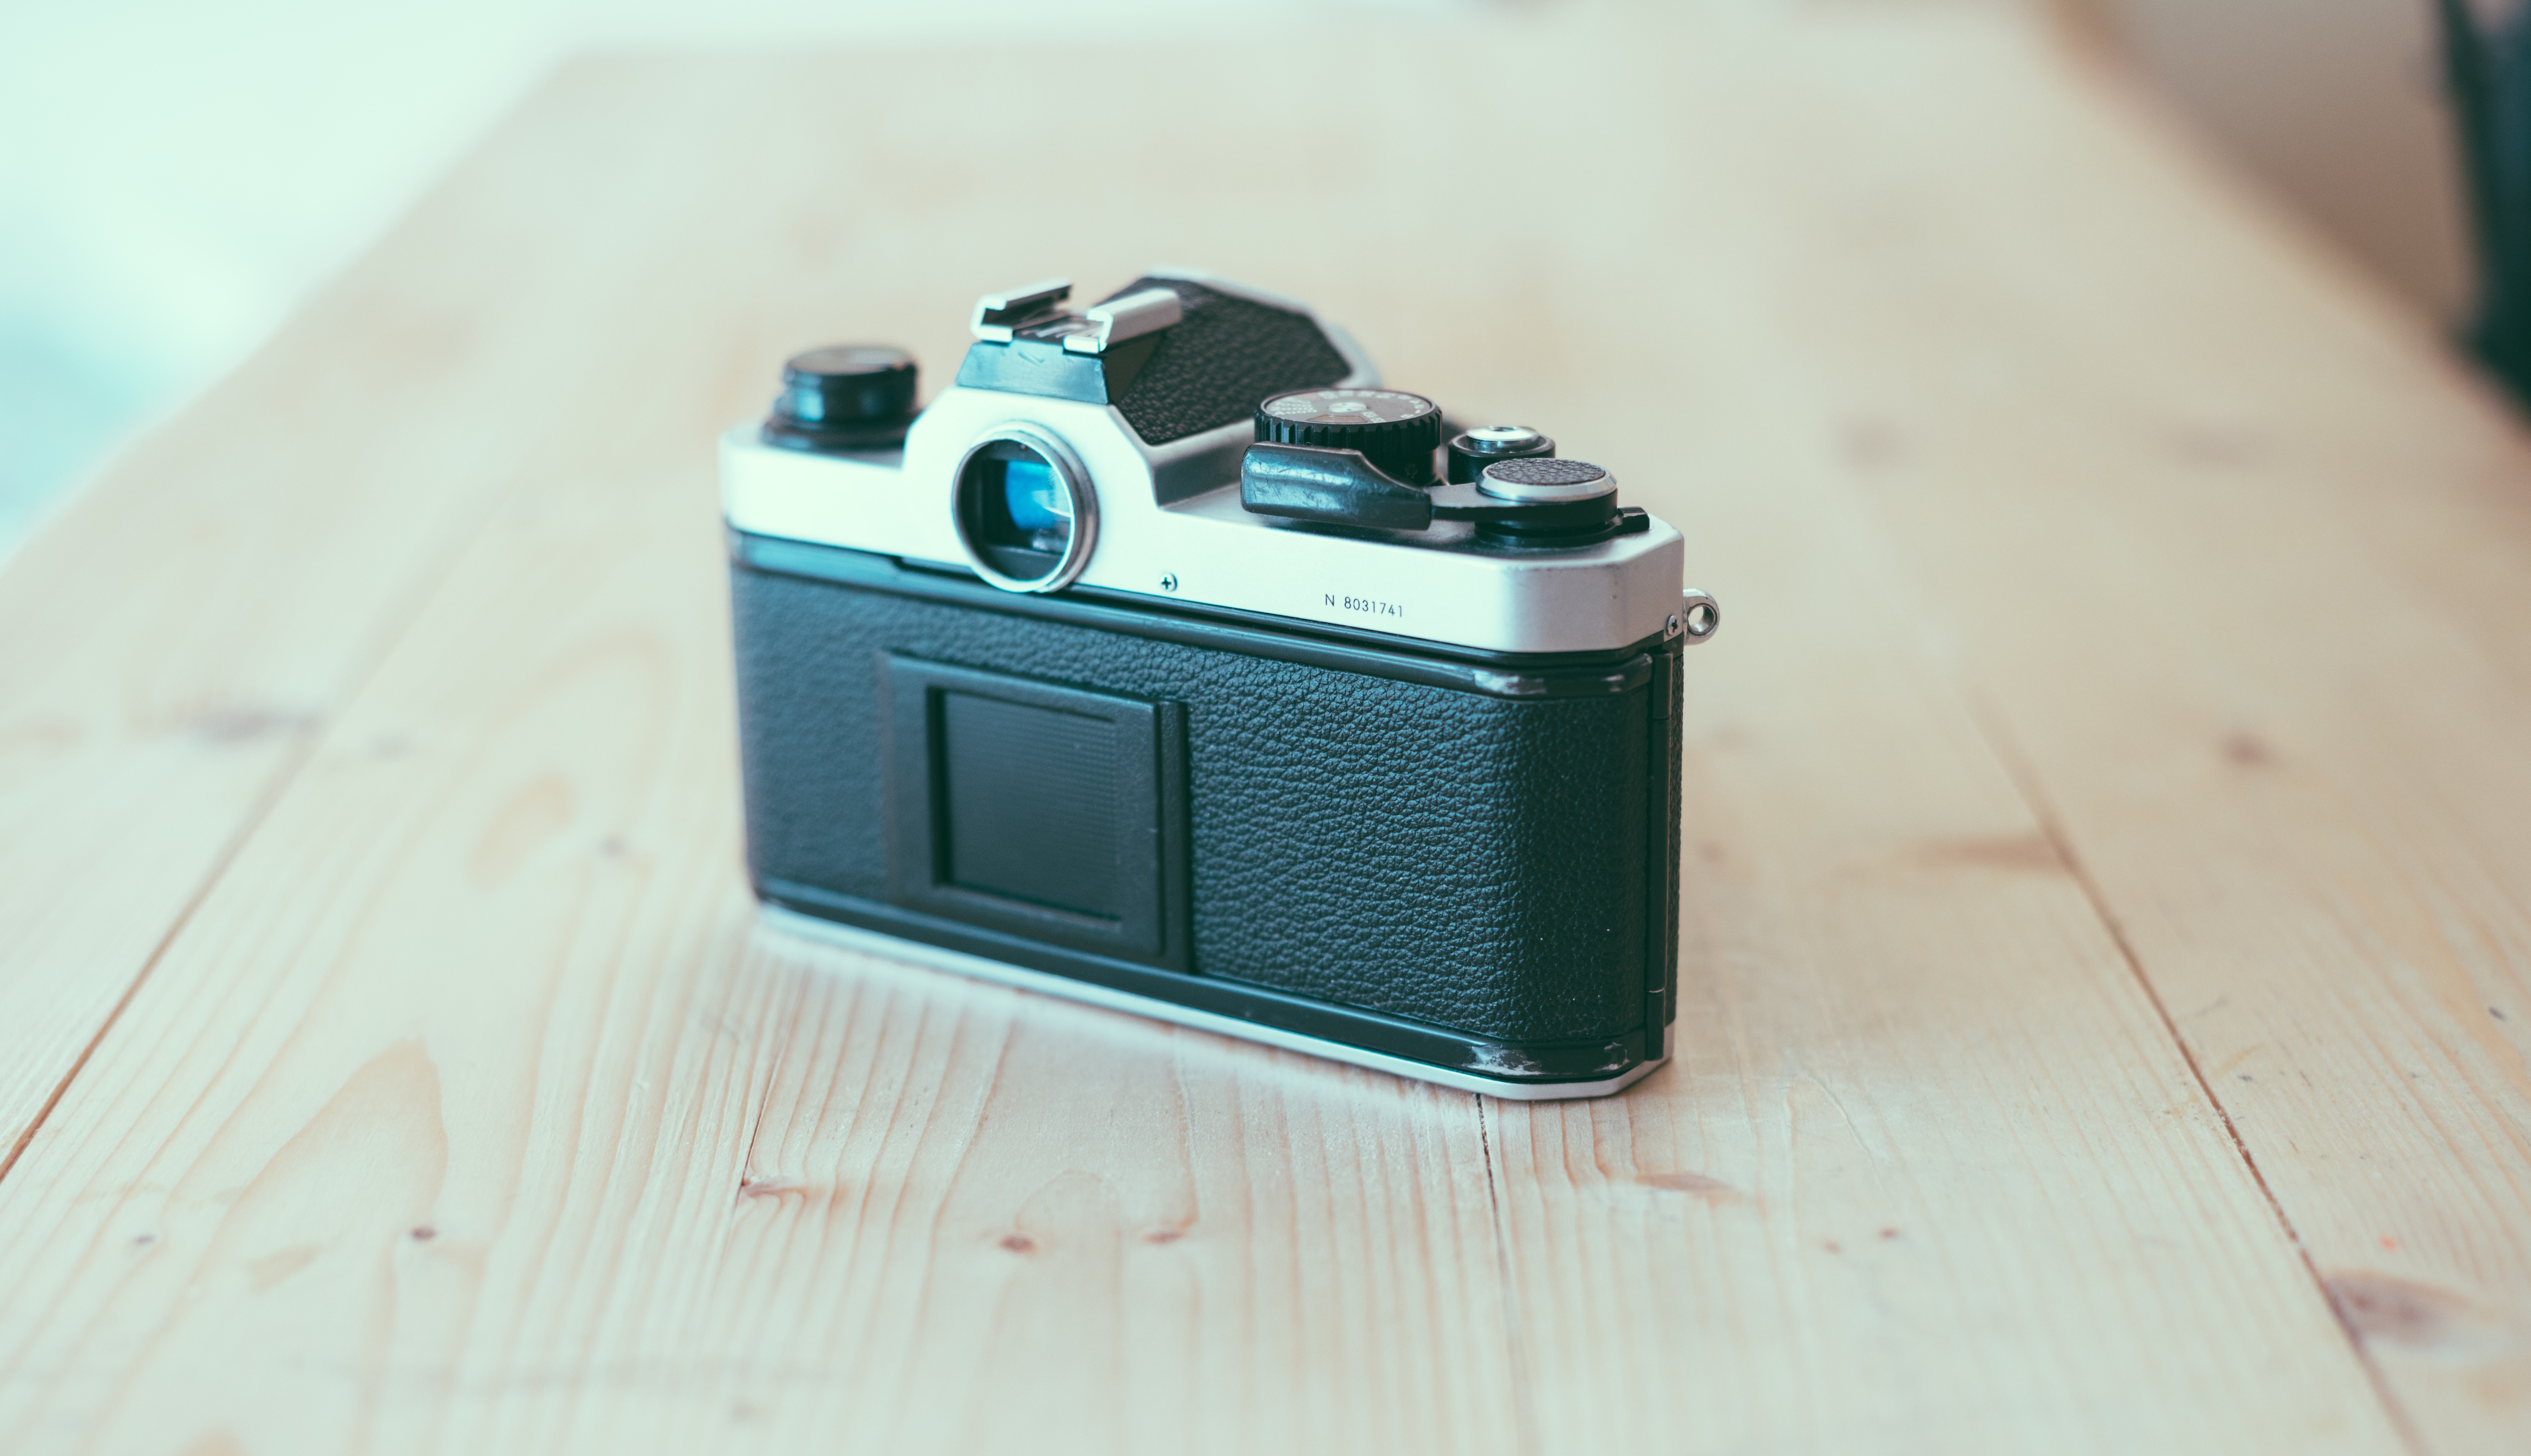
camera, photography, vintage, retro, old, film, analog, equipment, nostalgia, object, digital camera, camera lens, backside, old fashioned, cameras optics